Decadence

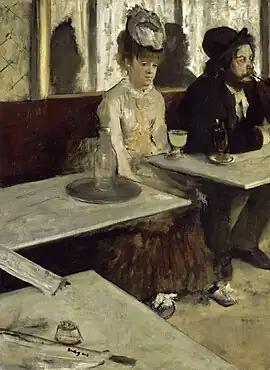
"L'Absinthe" by Edgar Degas

The philosophy of decadence comes from the work of German philosopher Arthur Schopenhauer (1788–1860), however, Friedrich Nietzsche (1844–1900), a specific philosopher of decadence, conceptualized modern decadence on a more influential scale. Holding decadence to be in any condition, ultimately limiting what something or someone can be, Nietzsche used his exploration in nihilism to critique traditional values and morals that threatened the decline in art, literature, and science. Nihilism, generally, is the rejection of moral principles, ultimately believing that life is meaningless. Nihilism, for Nietzsche, was the ultimate fate of Western civilization as old values lost their influence and purpose, in turn, disappeared among society. Predicting a rise in decadence and aesthetic nihilism, creators would renounce the pursuit of beauty and instead welcome the incomprehensible chaos. In art, there have been movements connected to nihilism, such as cubism and surrealism, that pushes for abandoned viewpoints to ultimately tap into the potential of one's conscious mind.